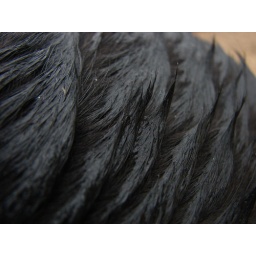
Macro shot on Shelby's wet hair. She was yet again in the water at the dog park.